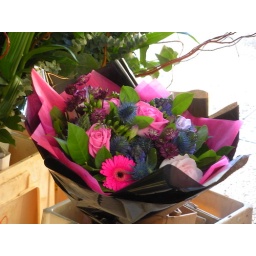
bouquet in the van